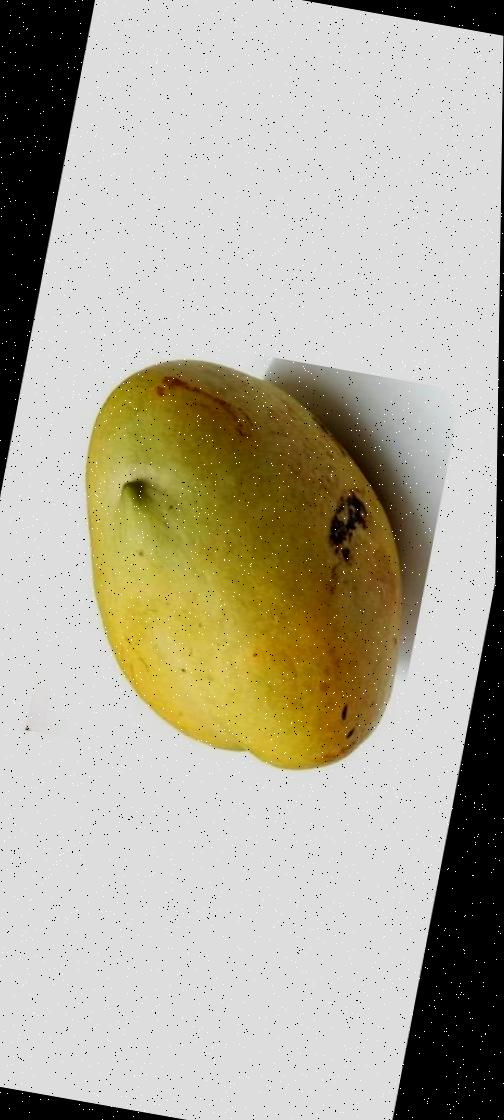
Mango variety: Bari-11